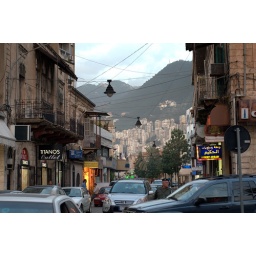
Busy commercial street in the port city of Junieh. The background reveals the mountains that make this place particularly charming.